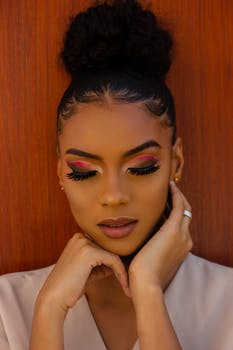
Label: No Watermark